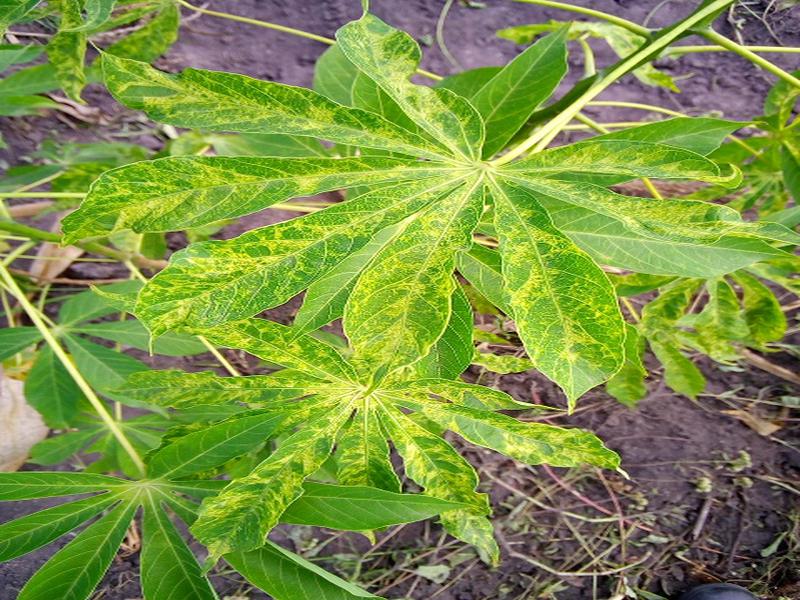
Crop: cassava
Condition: mosaic_disease